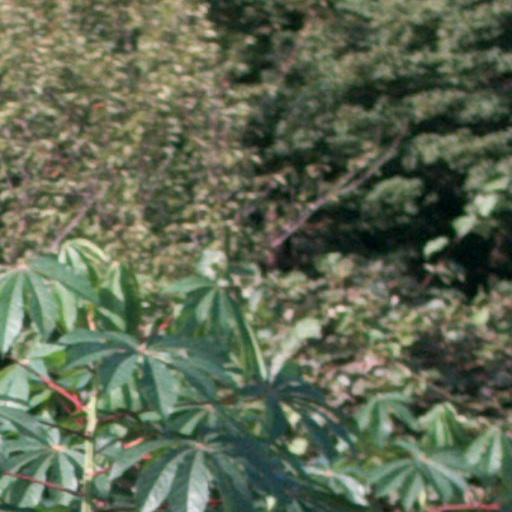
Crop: cassava